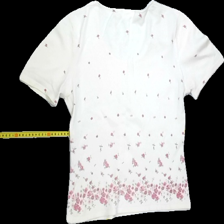
View: back
Type: T-shirt
Category: Ladies
Brand: Not Applicable
Colors: Multicolor, White, Pink, Green
Material: 84%cotton 16%acrylic
Pattern: Floral print
Cut: Regular, C-collar
Size: M
Season: All
Trend: No trend
Stains: Yes
Price range: <50
Recommended usage: Export